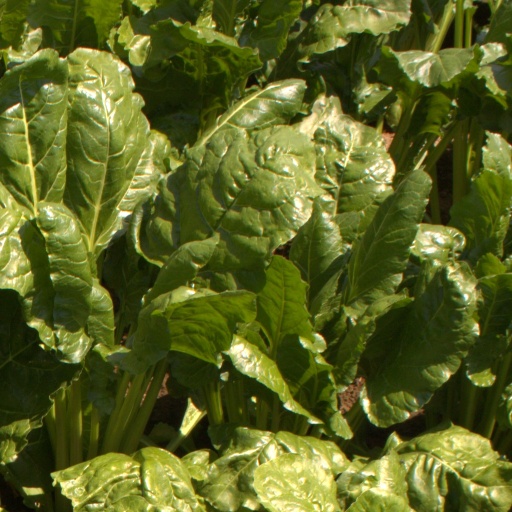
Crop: sugar beet